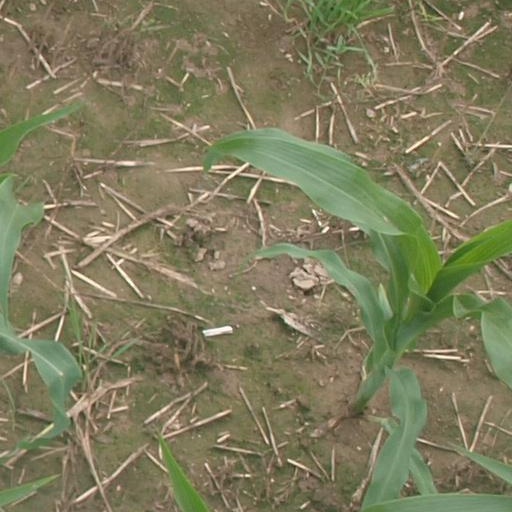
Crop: maize; corn